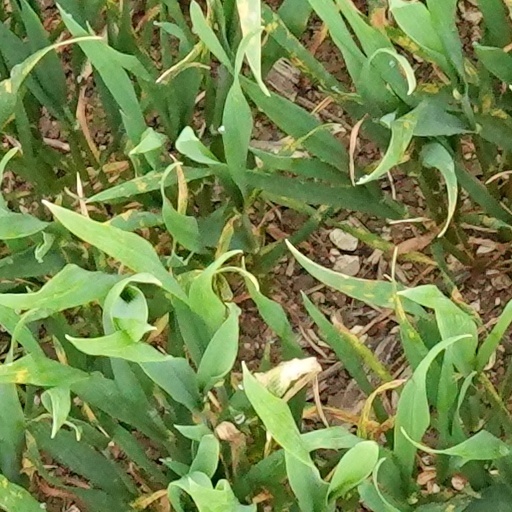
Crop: wheat